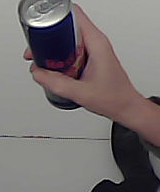
Product: redbull_energydrink